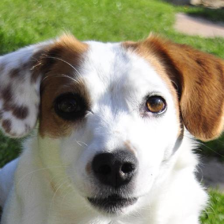
Label: animals